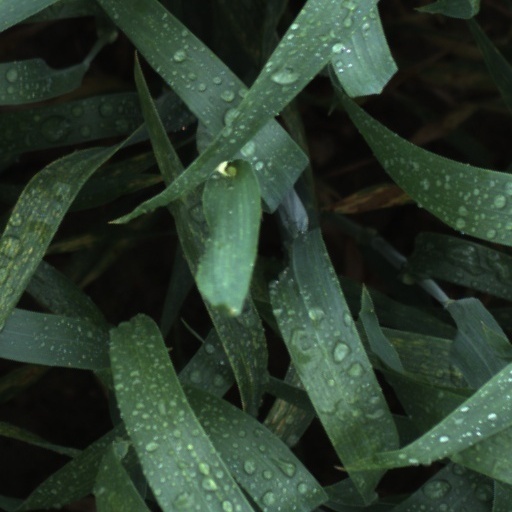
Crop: wheat